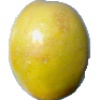
Label: Maracuja 1